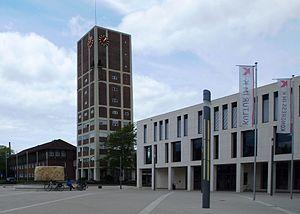
Kornwestheim est une ville située en République fédérale d'Allemagne dans le Land du Bade-Wurtemberg.